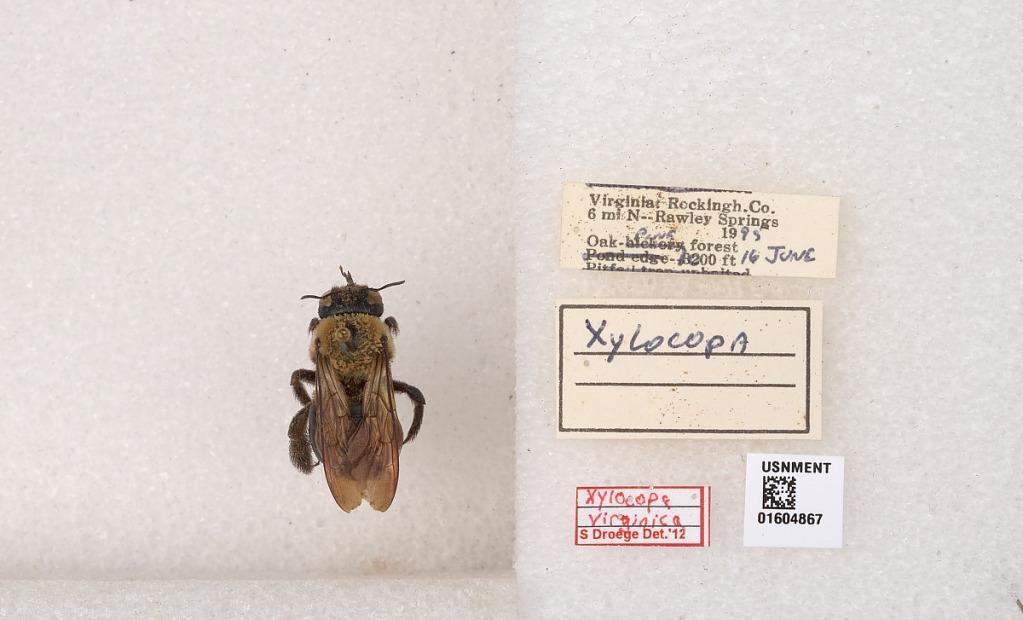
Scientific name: Xylocopa virginica (Linnaeus)
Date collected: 1995-6-16
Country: United States
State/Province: Virginia
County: Rockingham
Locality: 6 mi N--Rawley Springs
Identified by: Droege, Sam